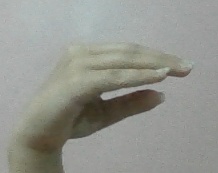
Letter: jeem